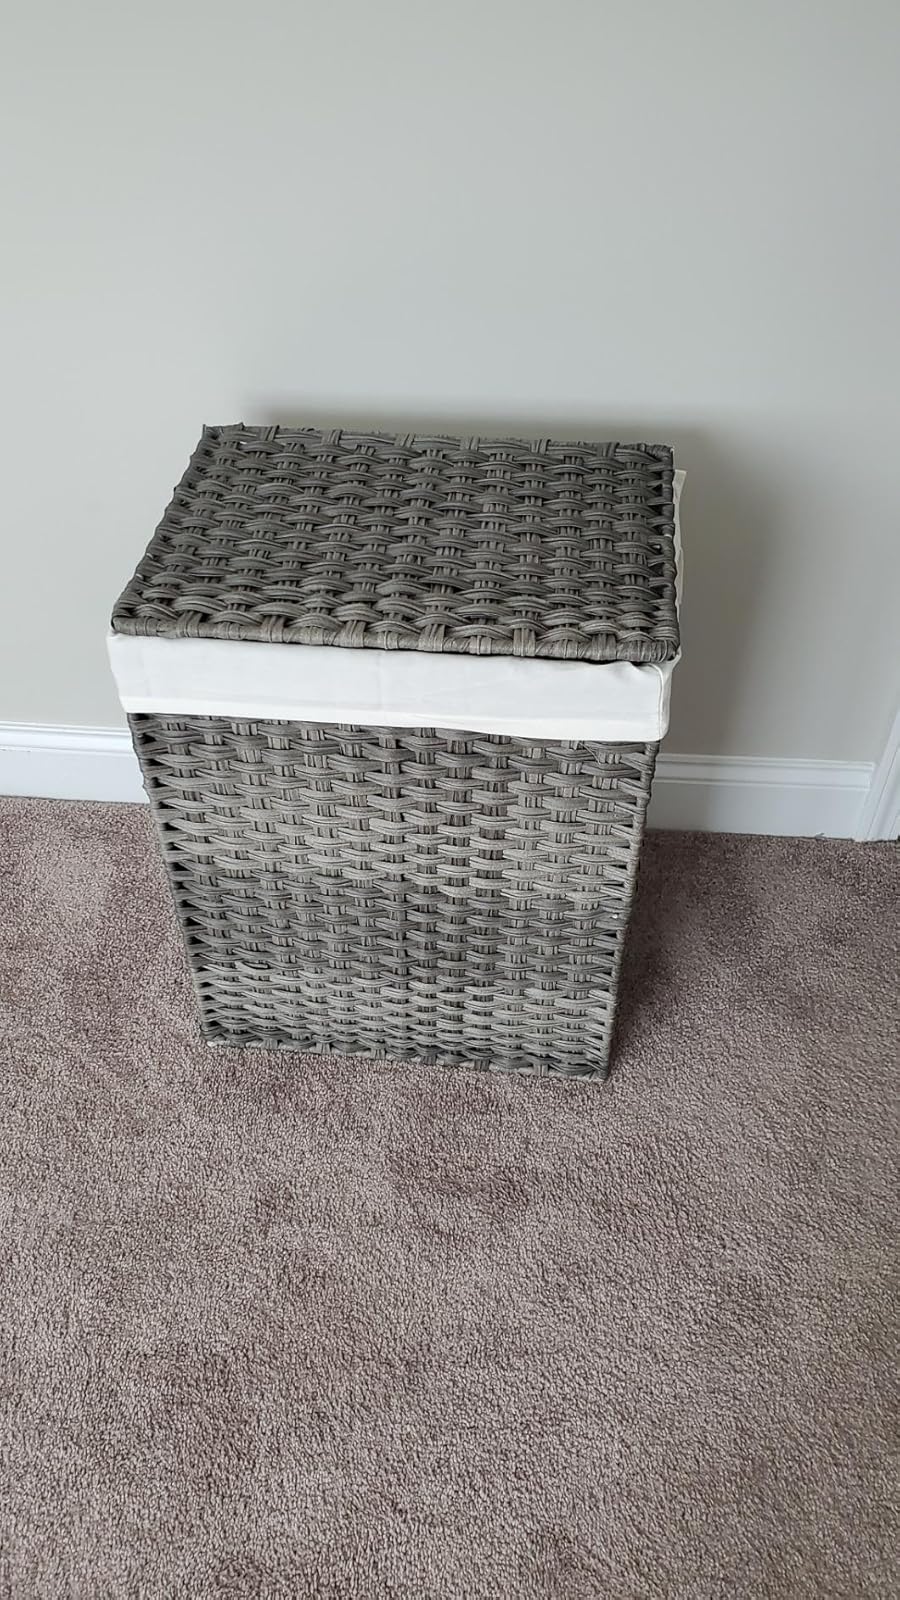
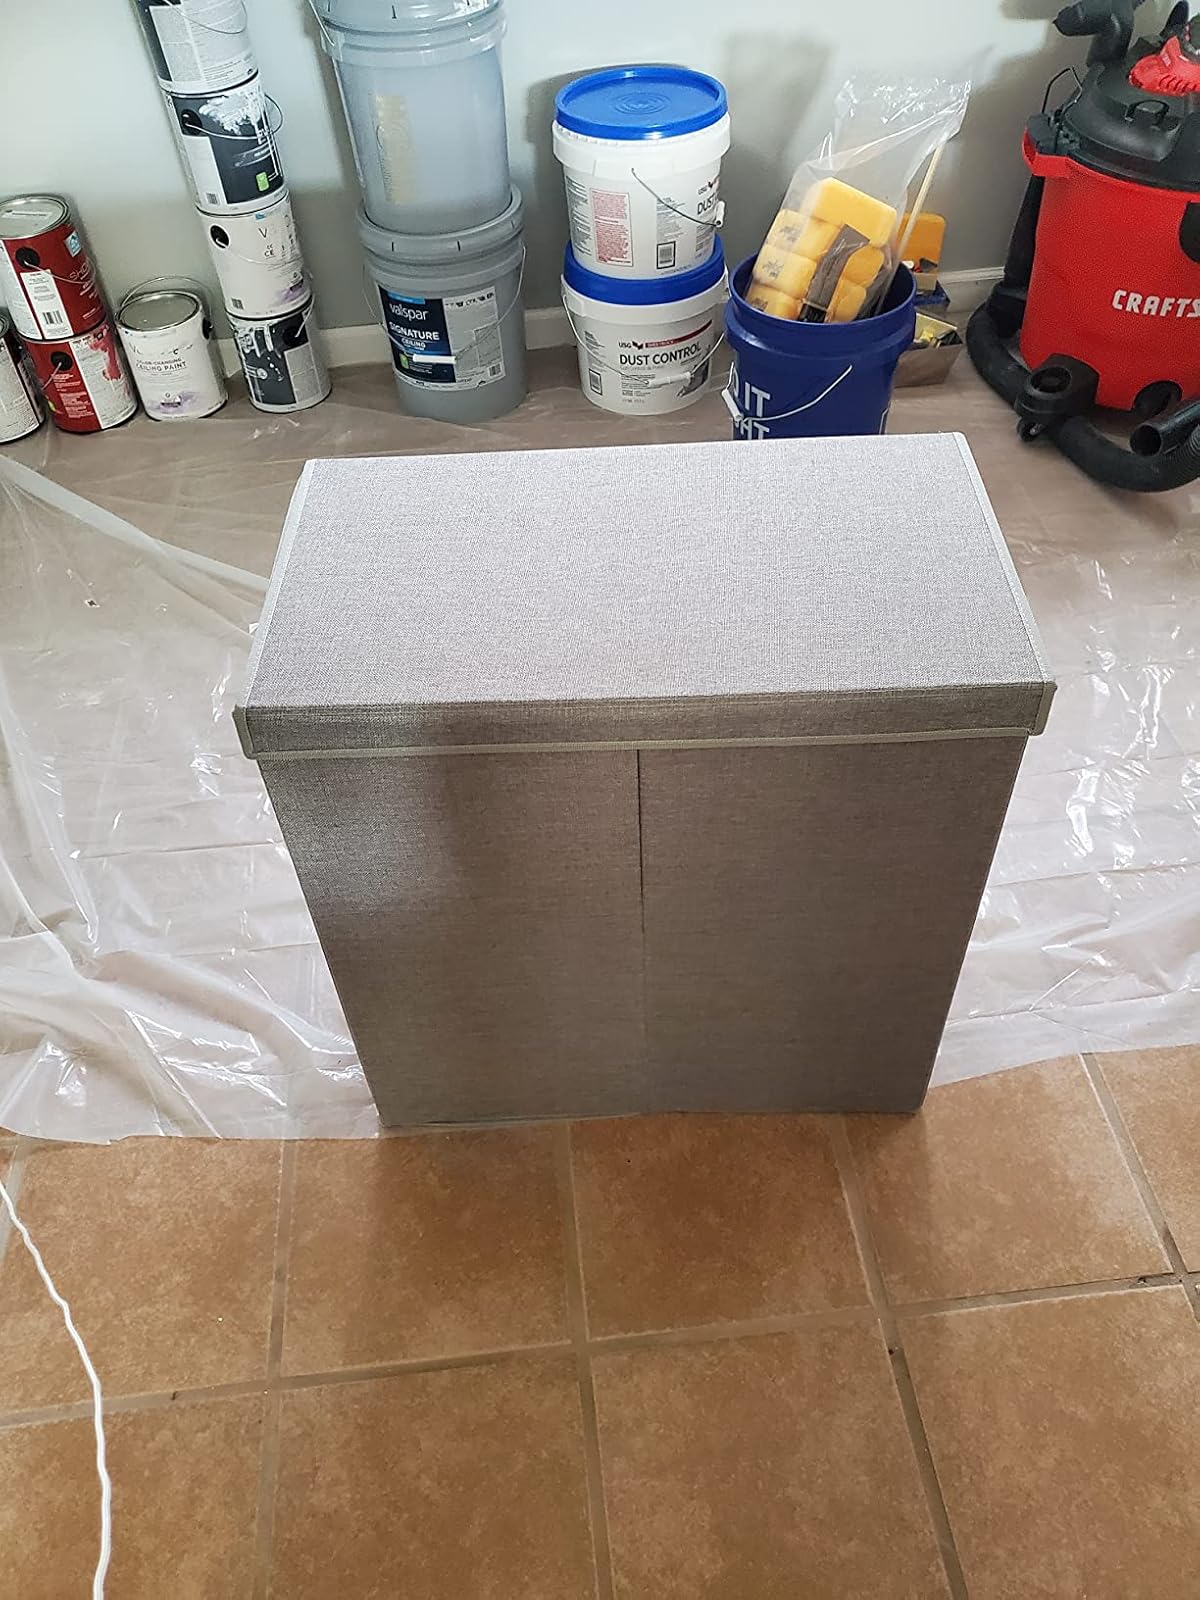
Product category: items_hamper
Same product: no